Pain theories

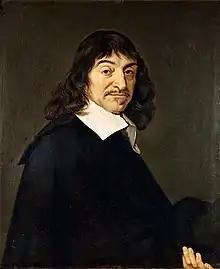
Portrait of René Descartes

In a religious context, pain was seen as a punishment or a trial from God. Still, the prominence of the religious conception did not prevent early modern physicians from being concerned by the suffering of their patients. They tried to manage it with early painkillers called anodynes and discussed the problem of what would later be named phantom limb pain, the latter of which was described in the 16th century by the surgeon Ambroise Paré. They proposed detailed descriptions of the signs of pain.